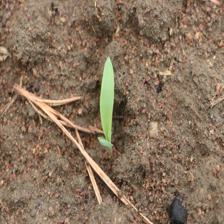
Label: Sorghum